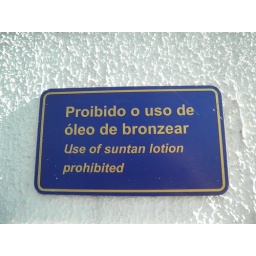
This was the sign near our swimming pool on the top of the building